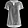
Label: Shirt